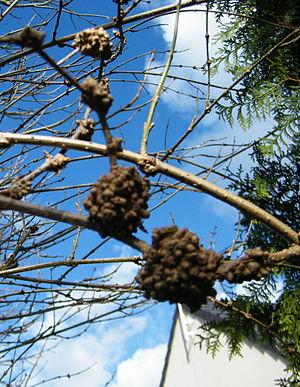
Galles sur Forsythia.
Le genre Forsythia est un genre d'arbustes rustiques de la famille des Oleaceae, reconnus en général par leur abondante floraison ornementale jaune d'or, qui se produit parmi les premières de l'année en fin d'hiver et début de printemps de l'hémisphère nord. Leur limbe est dit composé de plusieurs folioles, ovale, doublement denté et alterne.